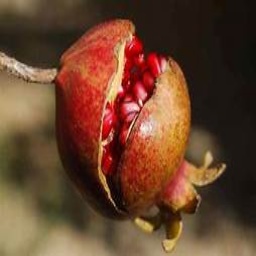
Label: pomegranate